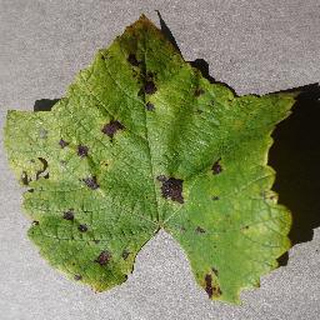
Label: grape_leaf_blight